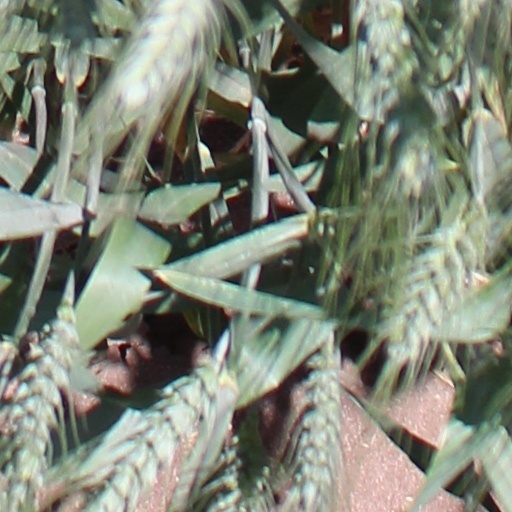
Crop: wheat